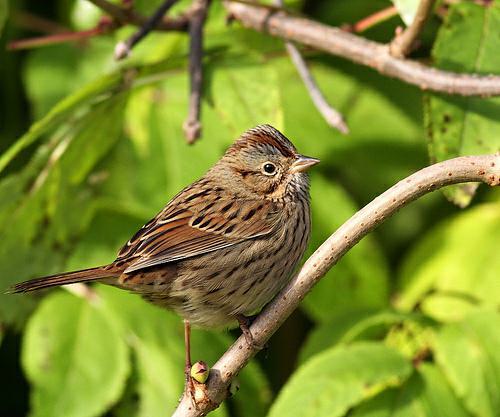
A photo of a lincoln sparrow